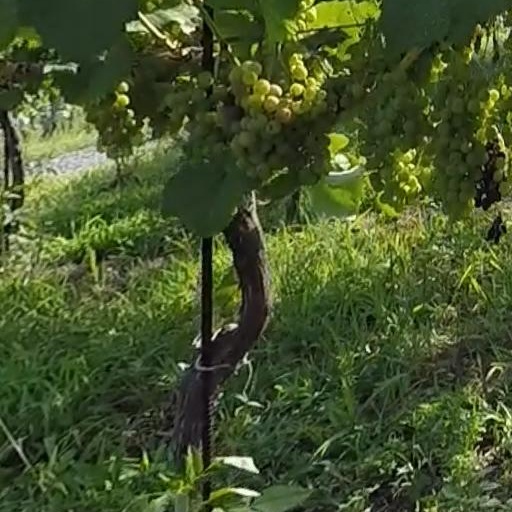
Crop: grape